Addiscombe tram stop

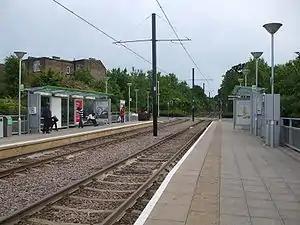
Addiscombe tram stop, viewed from the north.

Addiscombe tram stop is a light rail stop in the London Borough of Croydon in the southern suburbs of London.